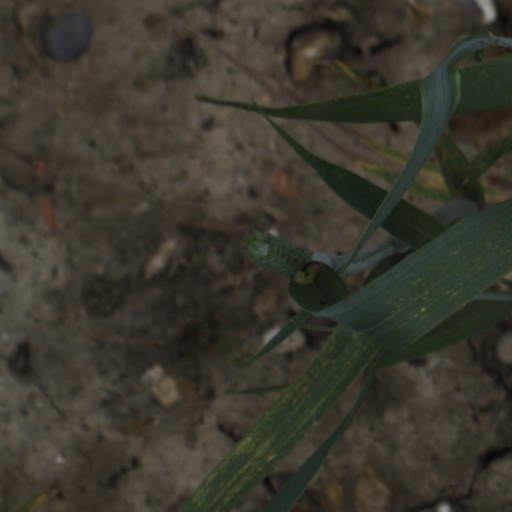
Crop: wheat